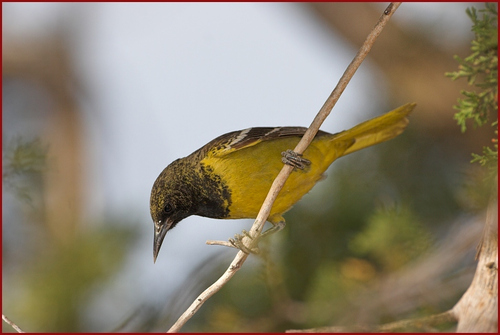
tiny bird with a black head and yellow breast and tail feathers.
this bird has a yellow belly and undertail, black wings with white wingbars, and a black and yellow speckled head.
this bird is yellow with black on its head and has a long, pointy beak.
this bird is brown on the head, throat, breast, back and wings and yellow on the belly and sides with a black bill.
this small yellow bird has black mottling on it's head and it's wings.
this bird has wings that are brown and has a yellow belly
this bird has a grey top and a yellow belly and wing.
a small yellow bird with a brown-black head sitting on a branch with its head pointed downward.
this bird is yellow with black and has a long, pointy beak.
this bird has a bright yellow body, sharp black bill, and brown head and wings speckled with yellow feathers.
Species: Scott Oriole